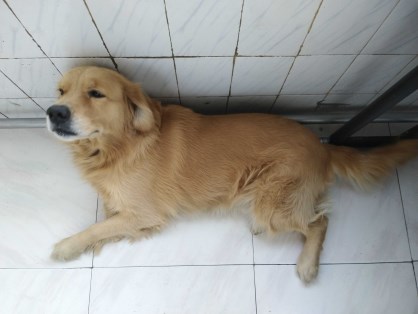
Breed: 5355-n000126-golden_retriever